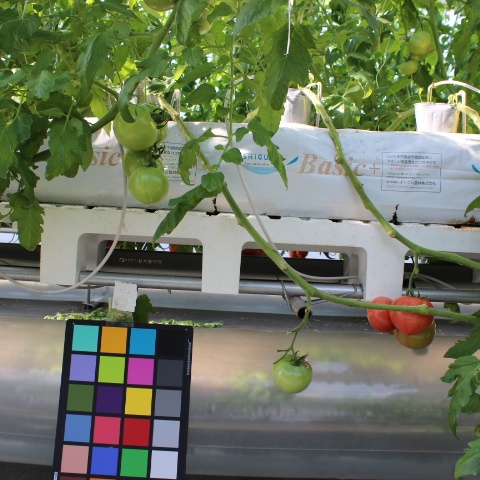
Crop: tomato